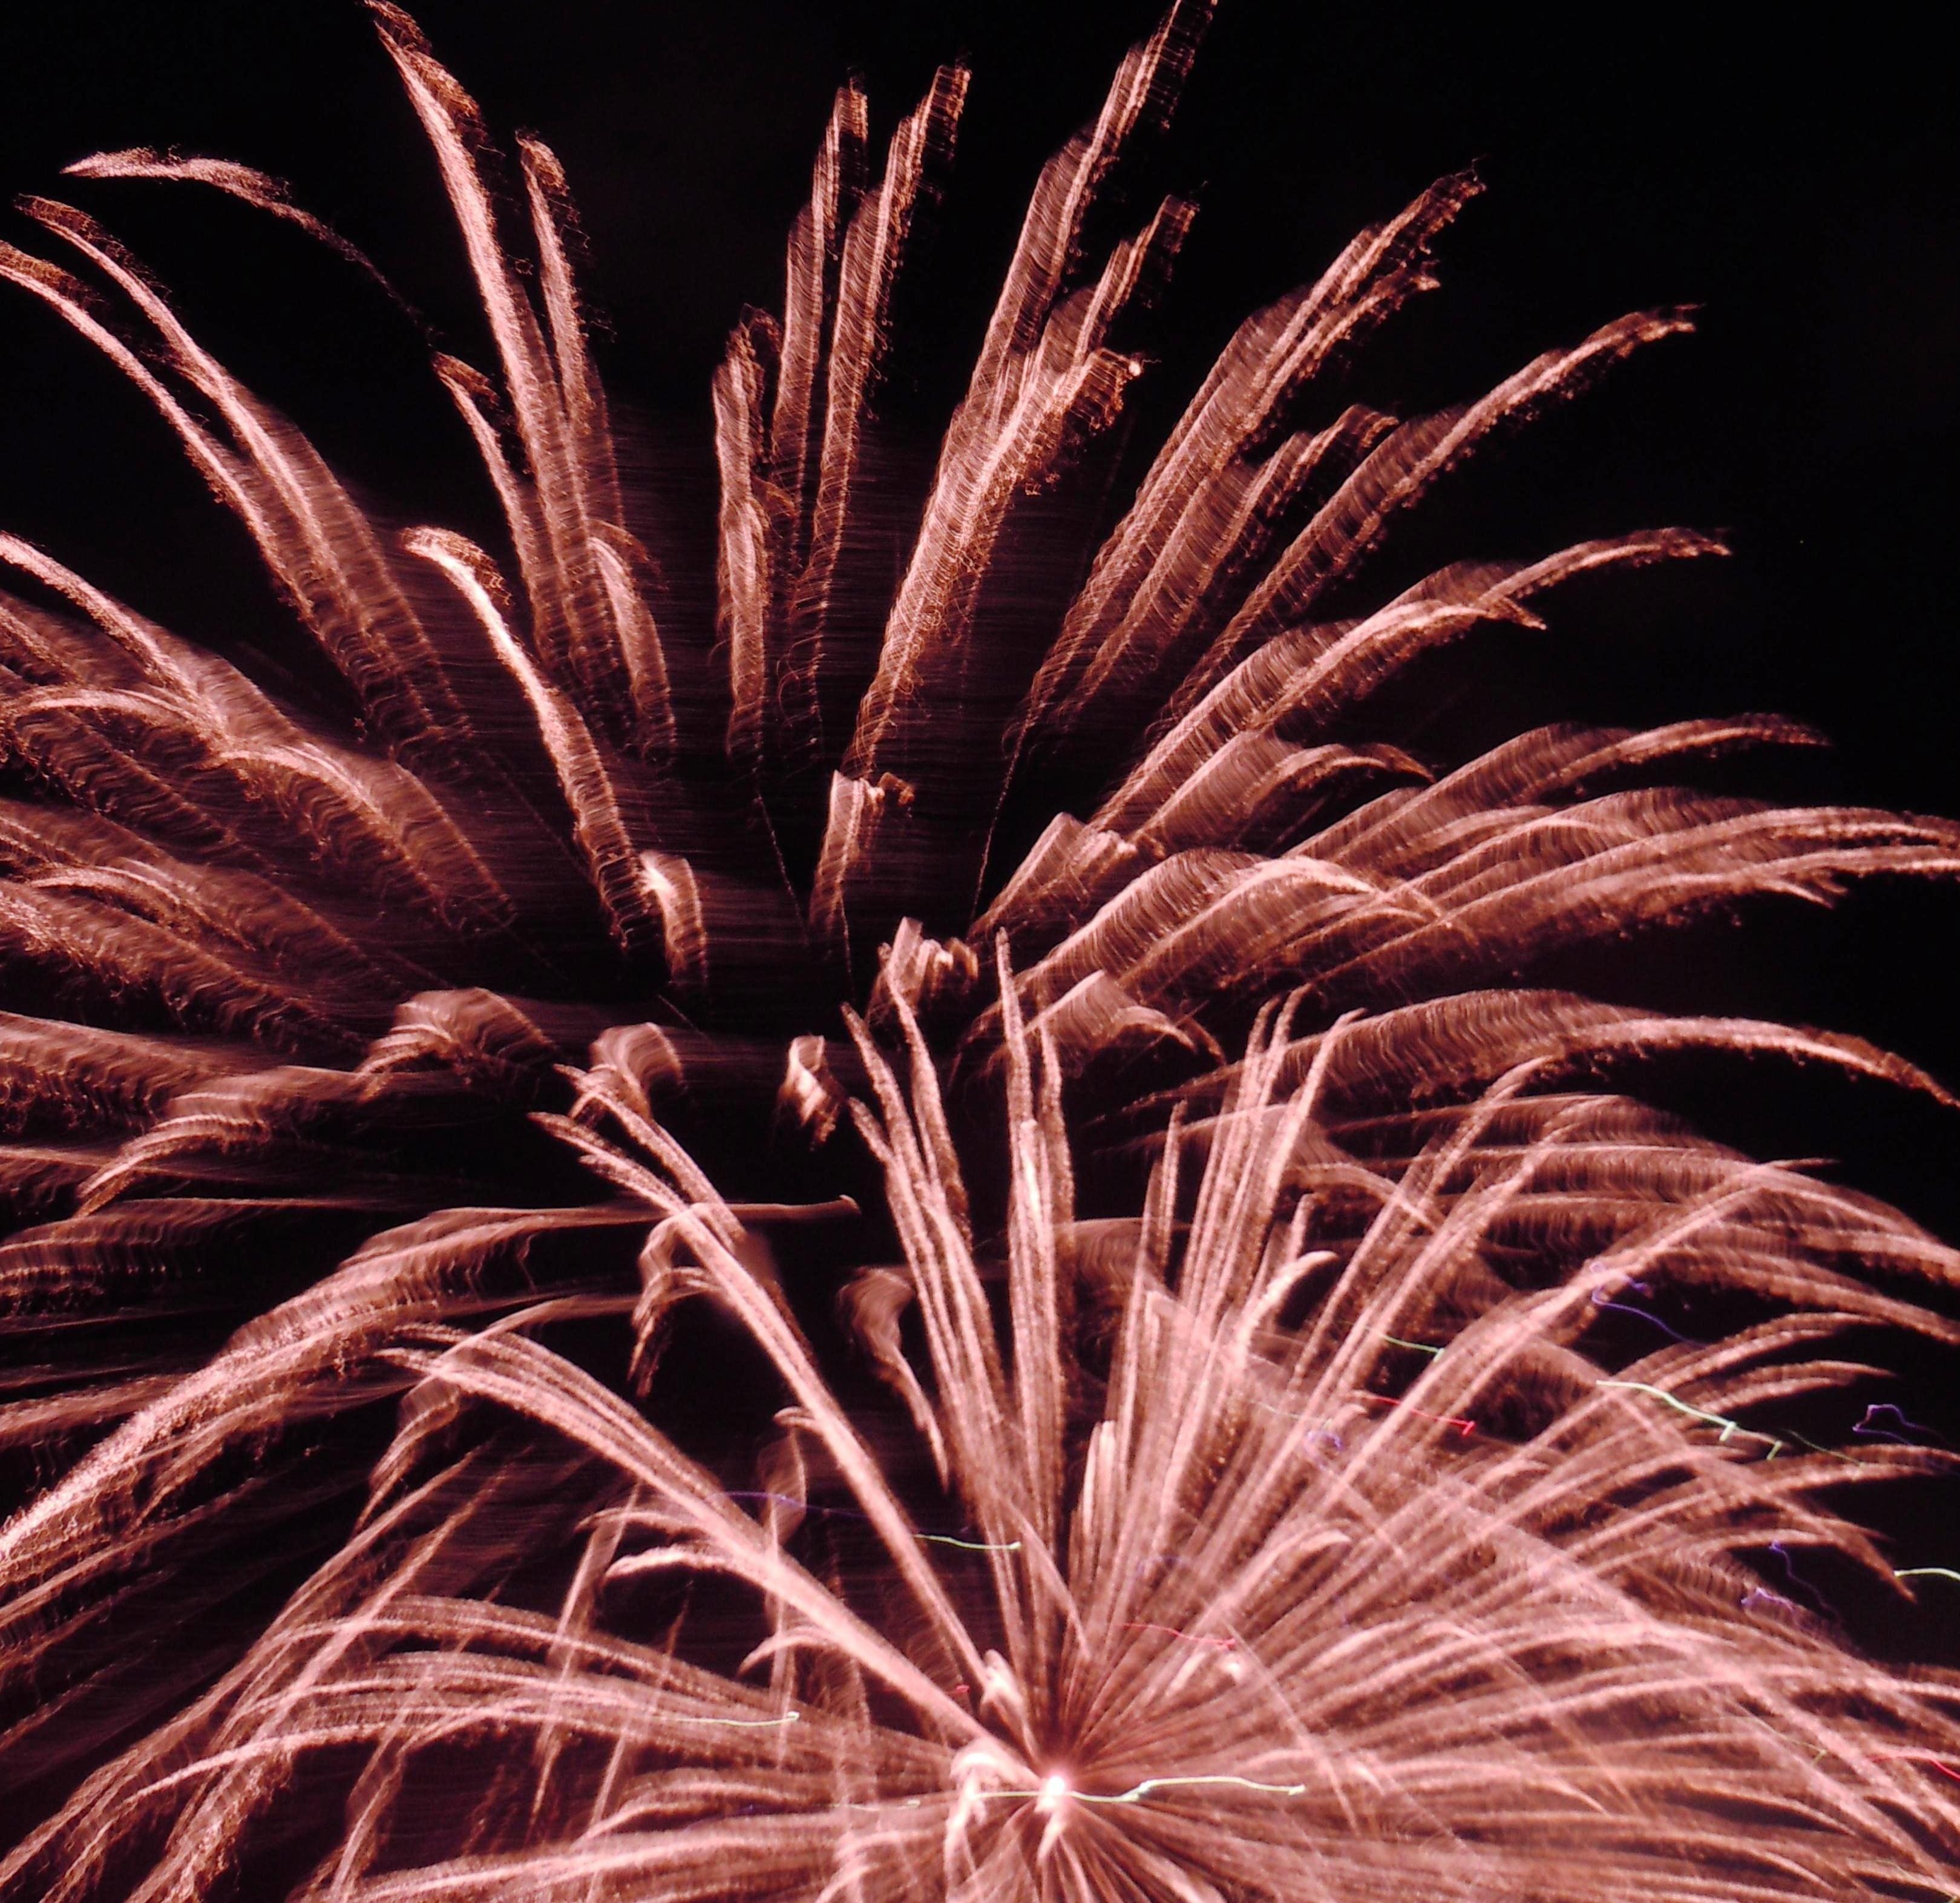
sky, recreation, celebration, holiday, new year, explosion, celebrate, sparkle, explode, festival, july, fireworks, event, 4th, fourth, firecracker, festivity, outdoor recreation